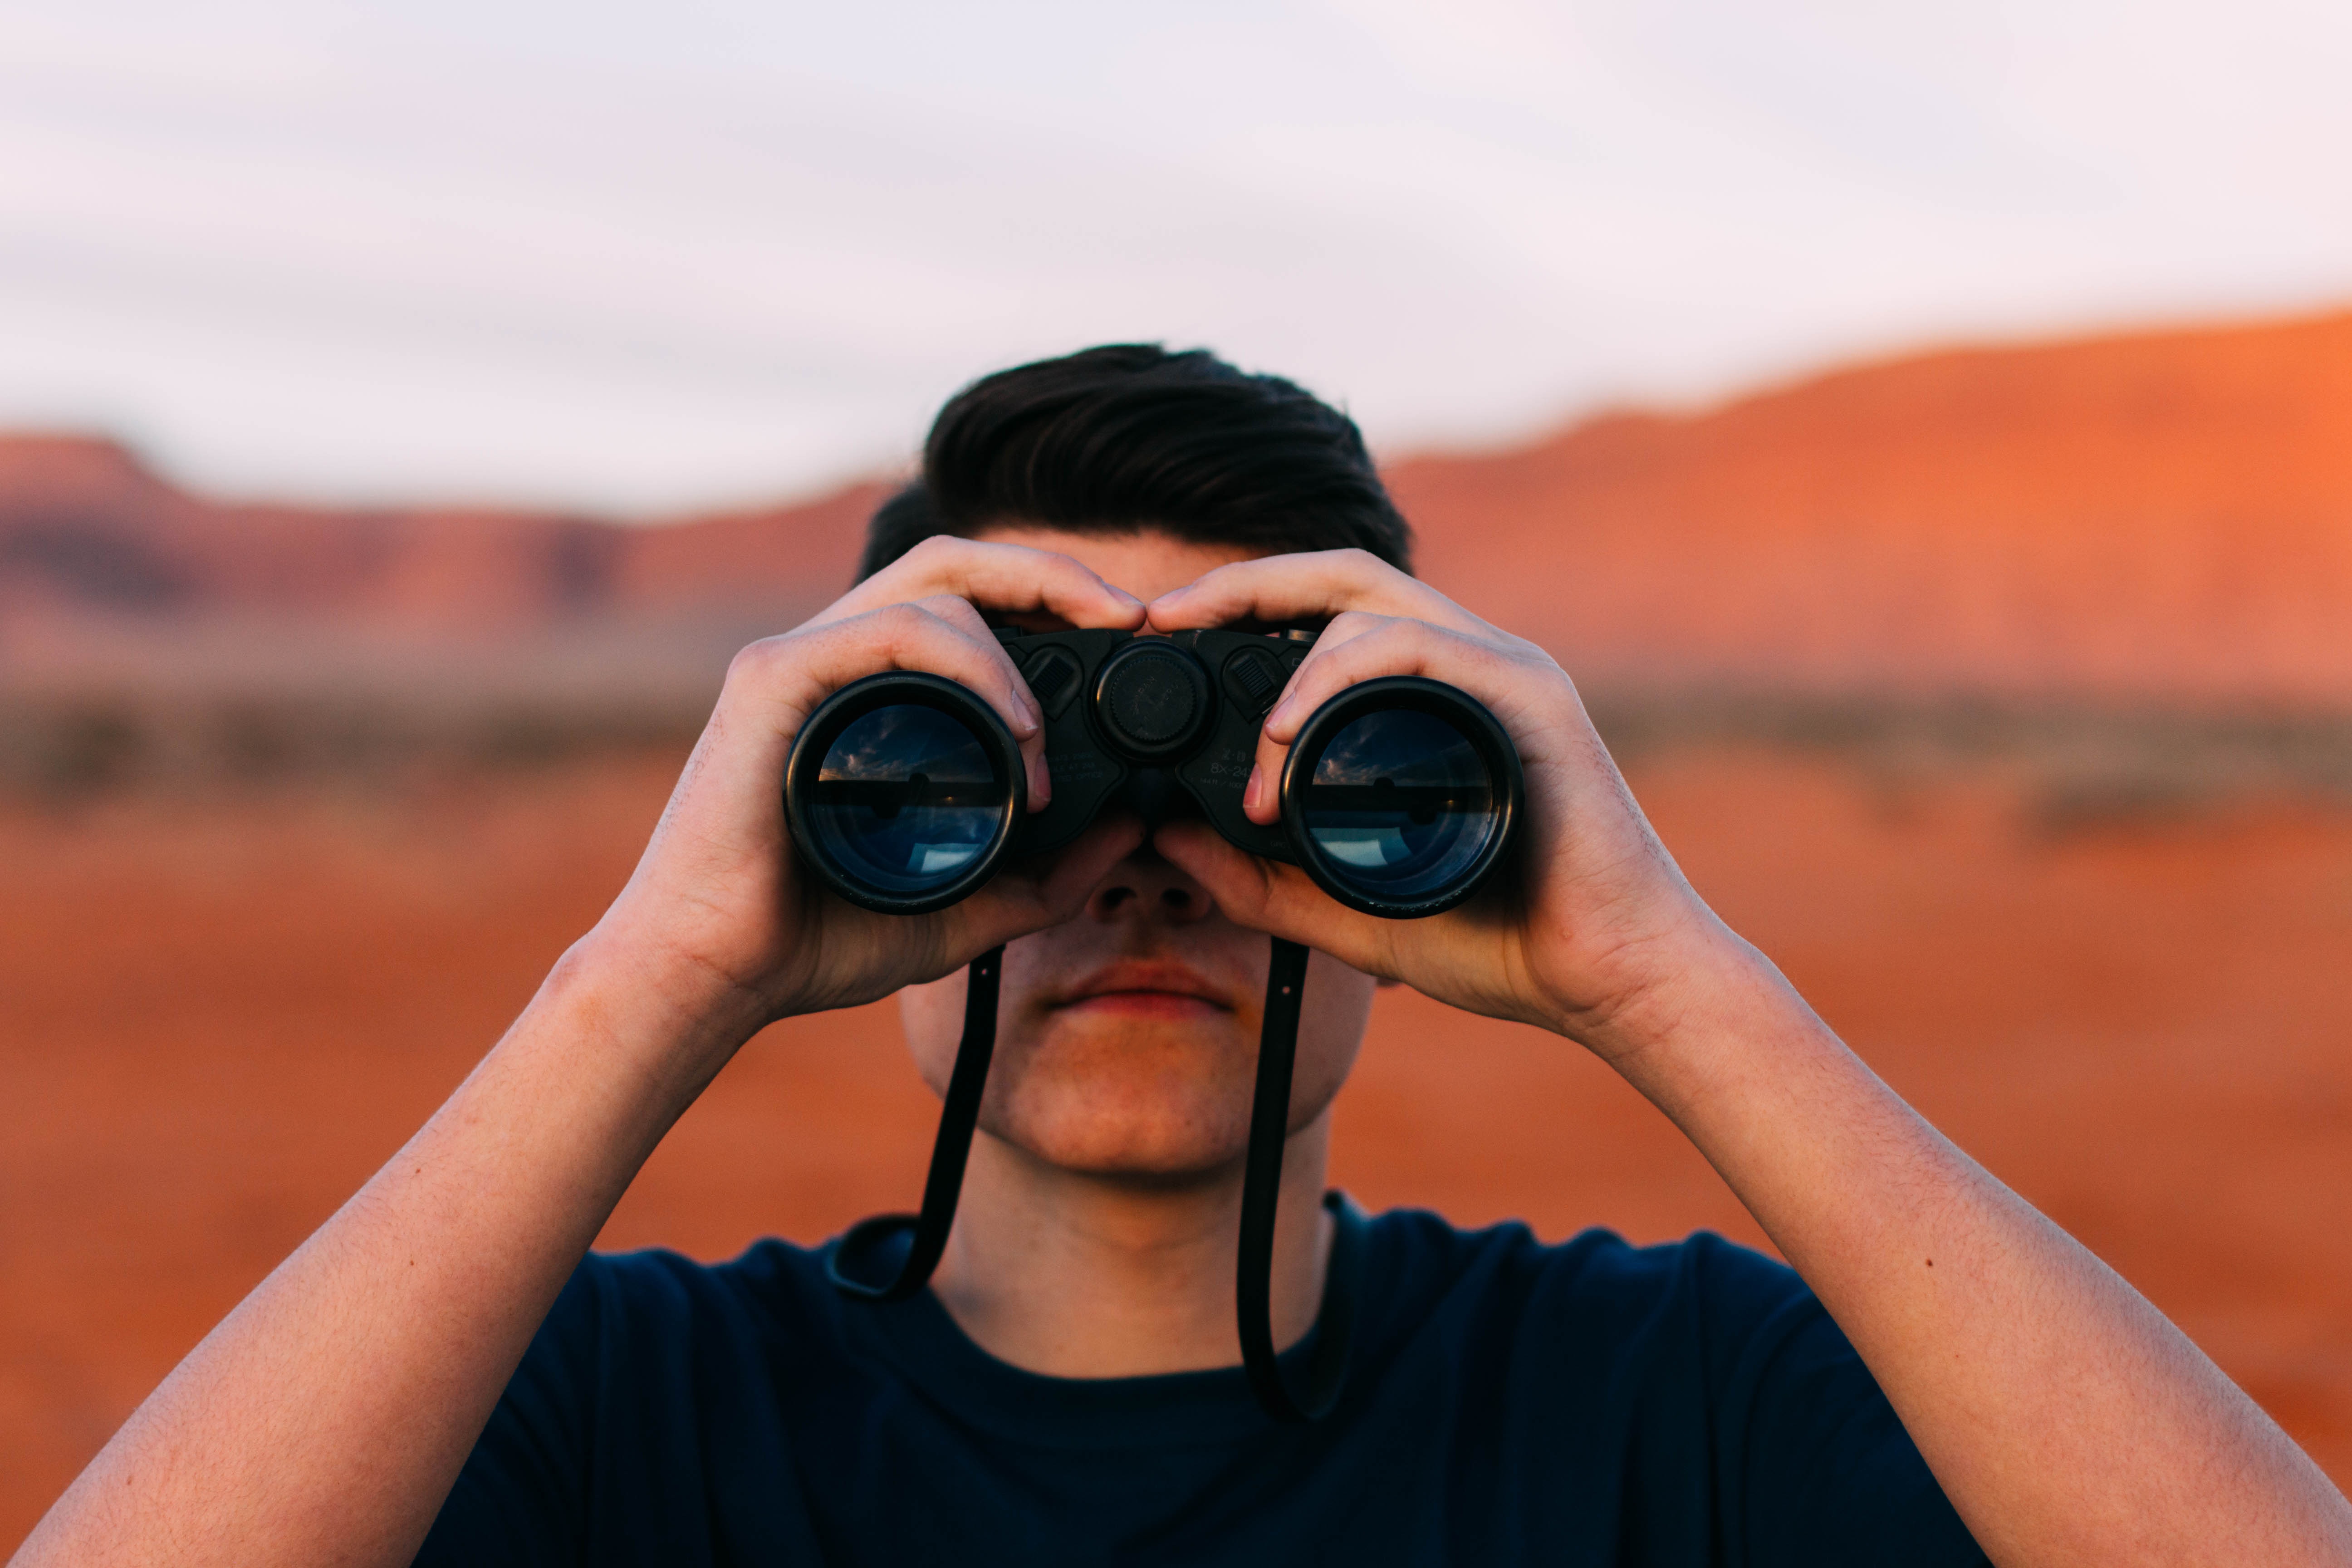
man, photography, desert, color, explorer, blue, binocular, close up, sunglasses, eye, glasses, eyewear, vision care